Siege of Fort Mackinac

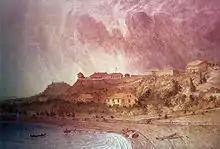
Fort Mackinac, Michigan

The British commander in Upper Canada, Major General Isaac Brock, had kept the commander of the post at St. Joseph Island, Captain Charles Roberts, informed of events as war appeared increasingly likely from the start of 1812. As soon as he learned of the outbreak of war, Brock sent a canoe party led by the noted trader William McKay to Roberts with the vital news, and orders to capture Mackinac.